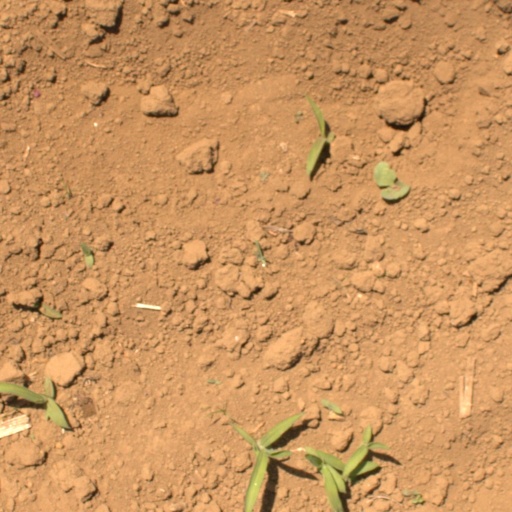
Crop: Jerusalem artichoke